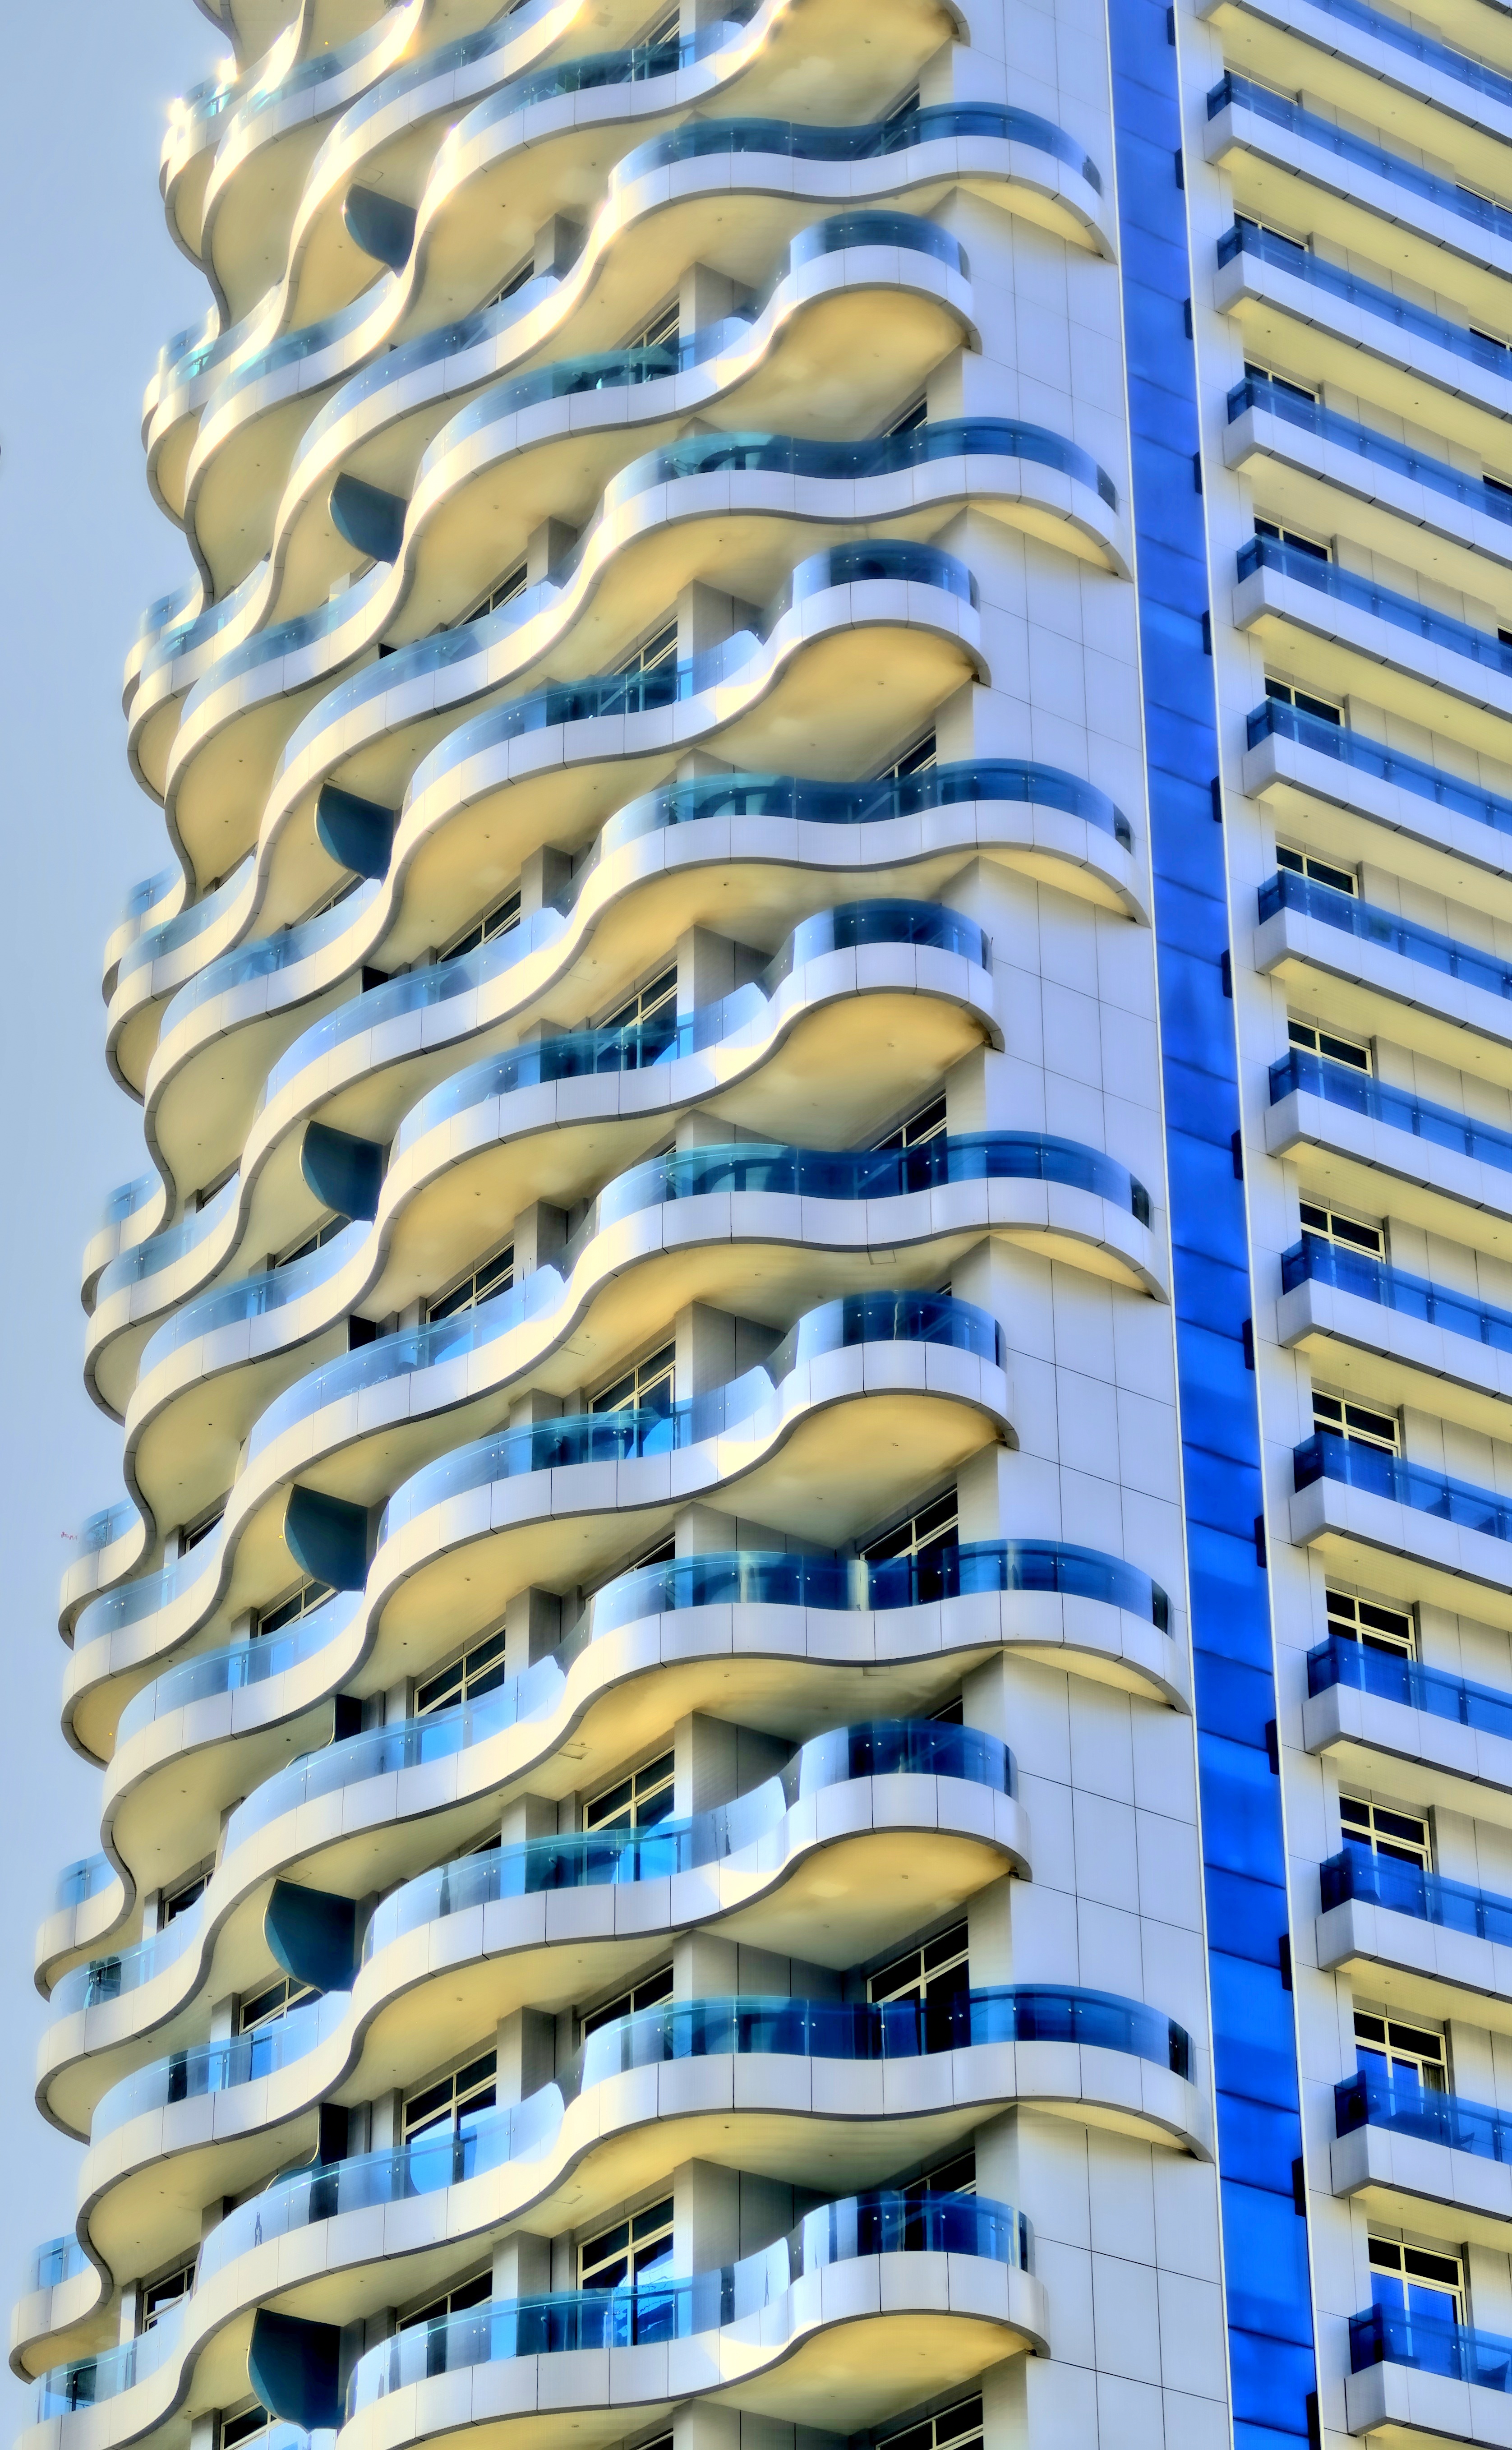
architecture, spiral, skyscraper, balcony, pattern, dubai, modern, interior design